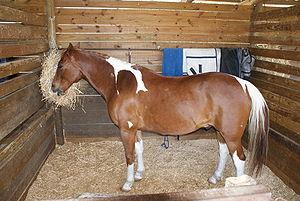
La liste de races chevalines, incluant les poneys, s'est enrichie sous l'influence de la sélection naturelle et de l'élevage sélectif de l'espèce equus ferus caballus, le cheval domestique, sous le contrôle humain. L'espèce du cheval s'est divisée en plusieurs centaines de races, réparties sur tous les continents. Le classement de ces races est établi par la Fédération équestre internationale, qui en distingue trois grands types : le cheval de selle destiné à être monté, le cheval de trait destiné à la traction animale, et le poney, arbitrairement défini comme un cheval mesurant moins d'1,48 m de haut, notion controversée. D'autres distinctions peuvent être opérées, notamment entre les races de travail, de couleur, de sport, et d'allures.
Le Boer sud-africain est une race de chevaux de selle moderne, originaire d'Afrique du Sud. Créé et sélectionnée par les fermiers Boers, il a la particularité de posséder souvent des allures supplémentaires, sorte d'amble rompu nommés le slow gait et le rack. Il est considéré comme le Boer moderne, par opposition au Boer du Cap, plus proche de son ascendant originel, le cheval du Cap.